Andrés Reggio

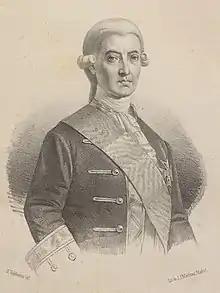
Andrés Reggio

He was born in the Spanish-controlled Sicilian city of Palermo in 1692. He joined the navy as a young man and served throughout the War of the Quadruple Alliance serving in the invasion of Sardinia and at the Battle of Cape Passaro.